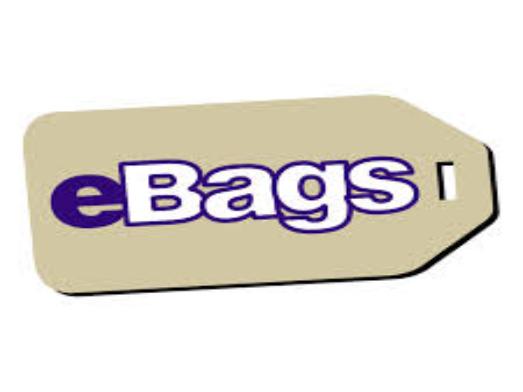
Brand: eBags
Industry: Clothes